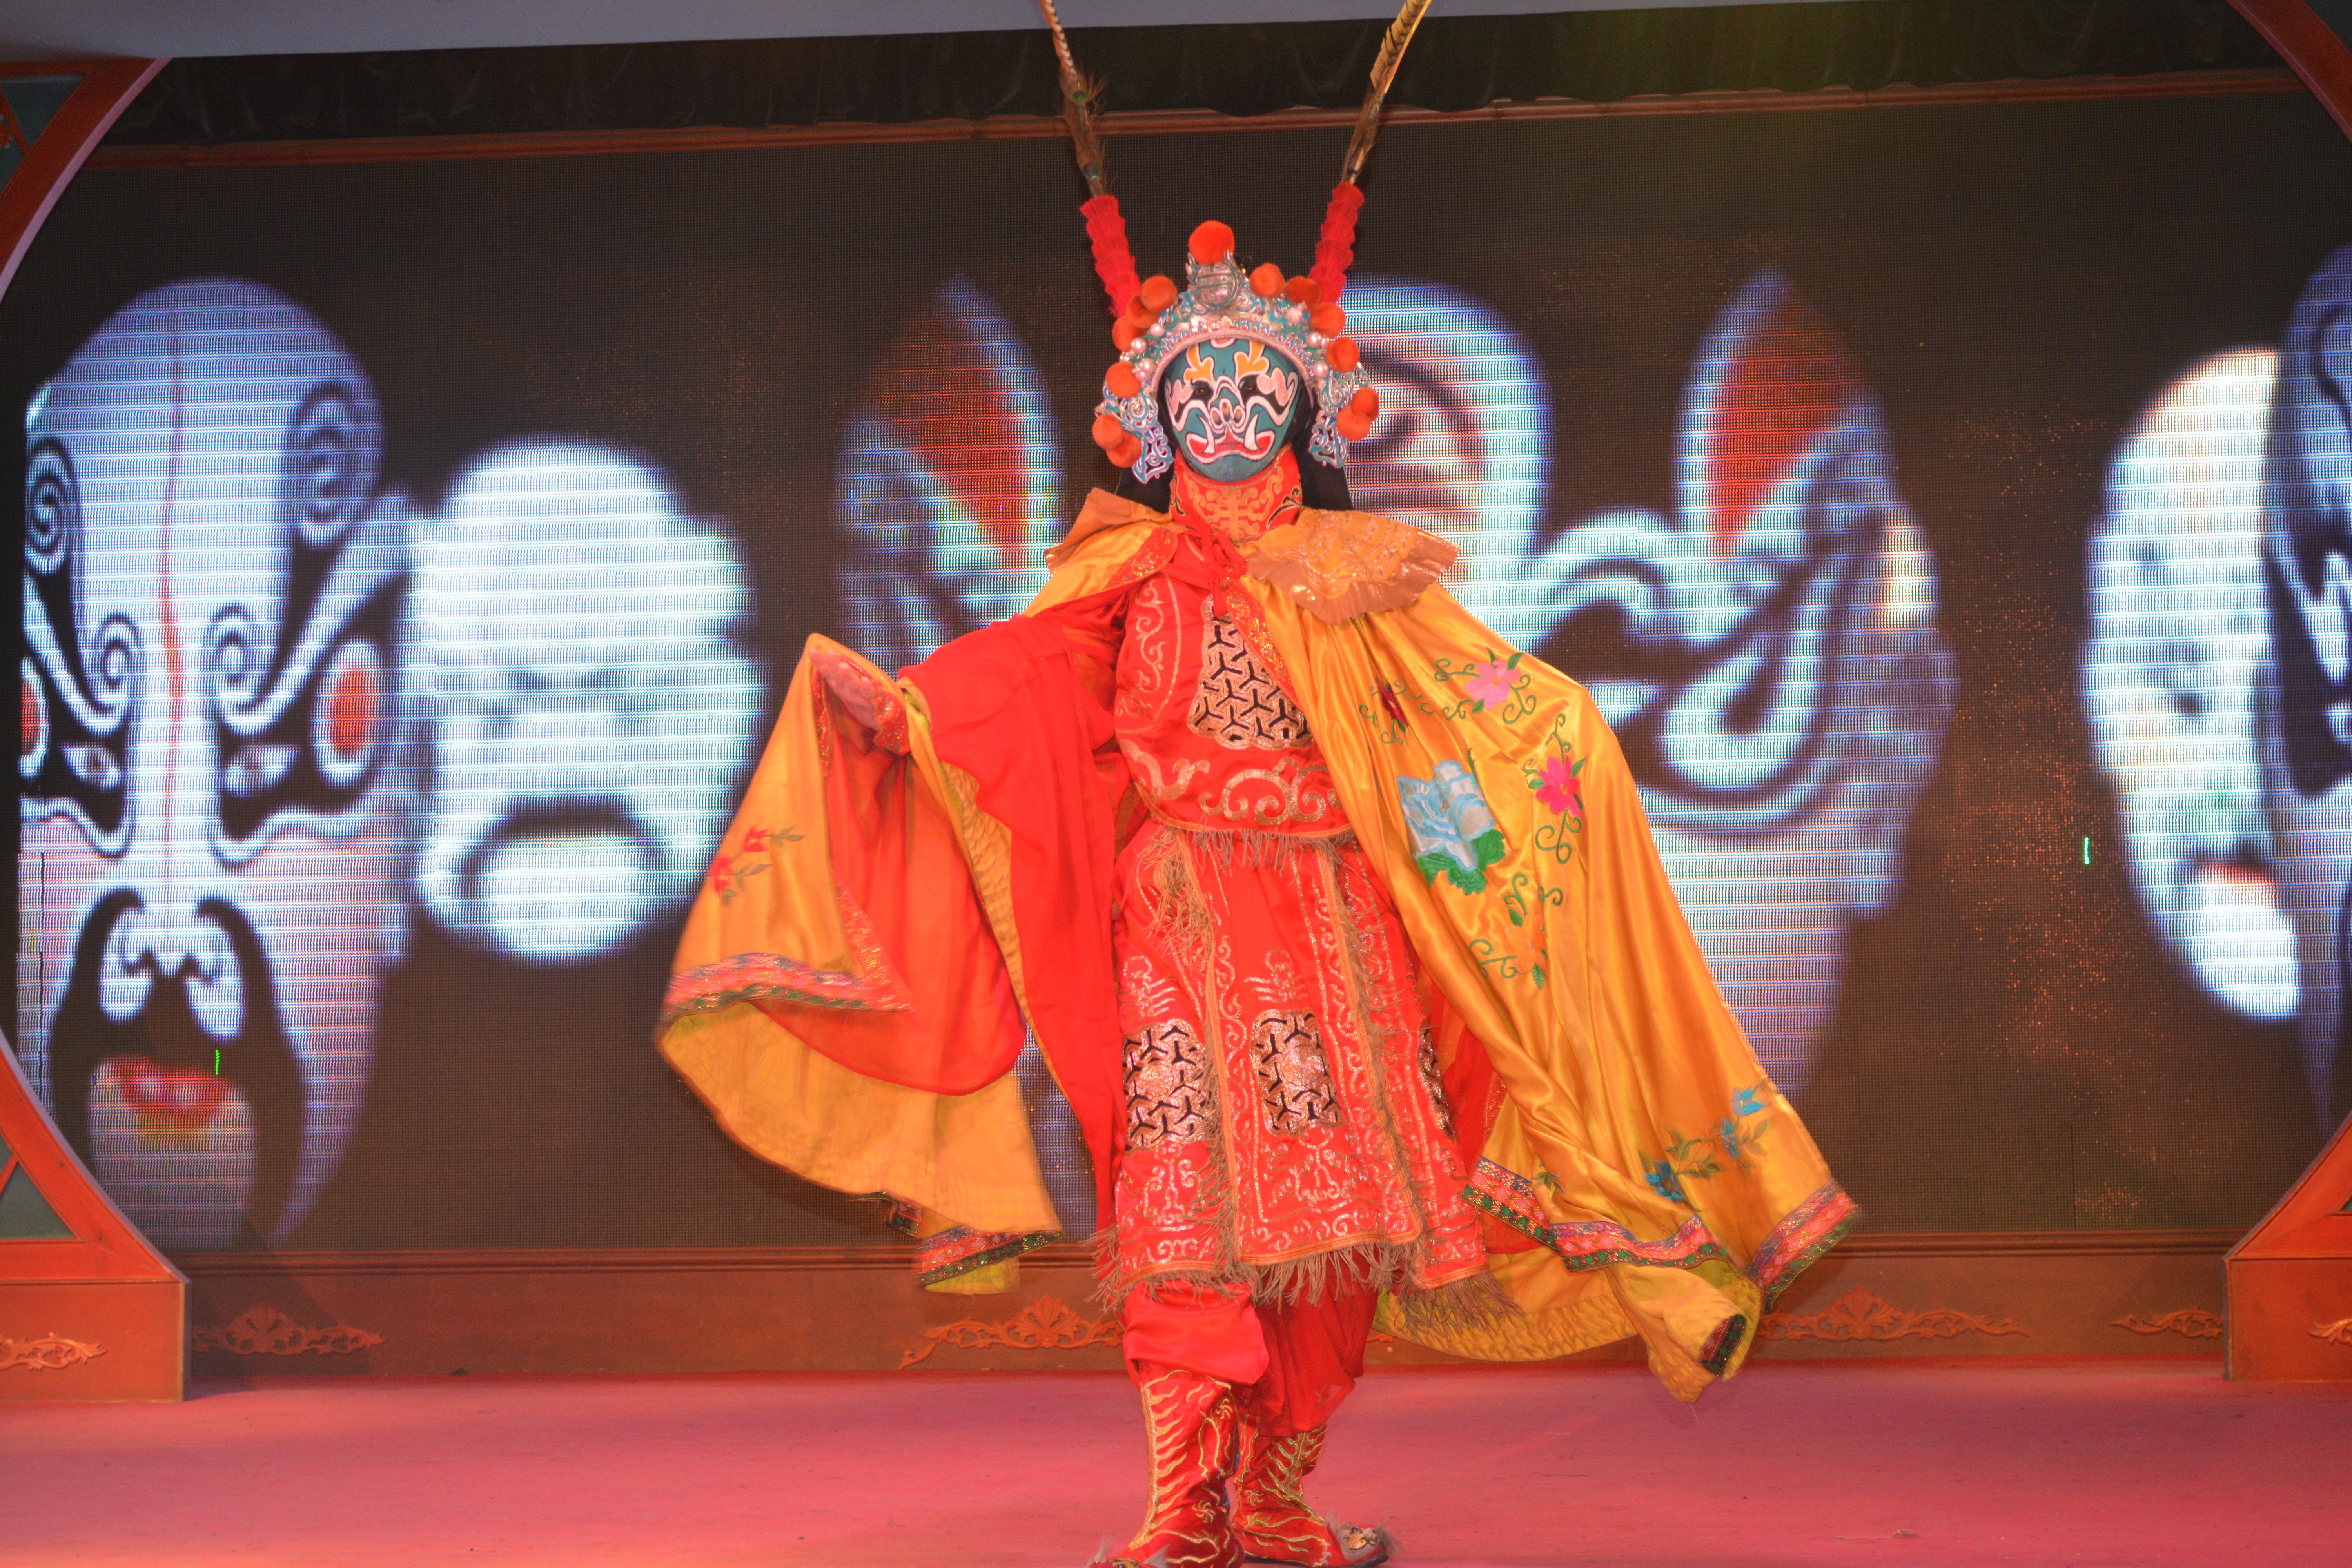
performance art, performance, performing arts, musical theatre